Arbor Hill Historic District–Ten Broeck Triangle

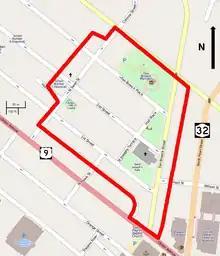
A map showing the district, with major buildings and the district boundary as a thick red line

Midway between First Street and Clinton the boundary turns southeast to follow the rear property line of the lots on First, again the boundary with the Clinton Avenue Historic District. This line becomes Ludlow Alley shortly before North Hawk Street. After a short southward jog to take in the two properties on that street north of Clinton, it returns to the alley and follows it back to Clinton at Ten Broeck.